St. Michael's Hospital and Nurses' Residence

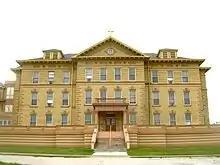
Building in 2010

St. Michael's Hospital and Nurses' Residence is a property in Grand Forks, North Dakota that was listed on the National Register of Historic Places in 1995. It was also known as St. Anne's Guest Home and denoted 32GF14, it was builtin 1907. It was designed by architect George Hancock (1849- 1924). Grand Forks architect William J. Edwards designed the Nurses' Residence in 1913.